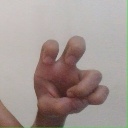
अक्षर: छ